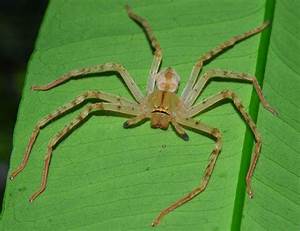
Label: spider